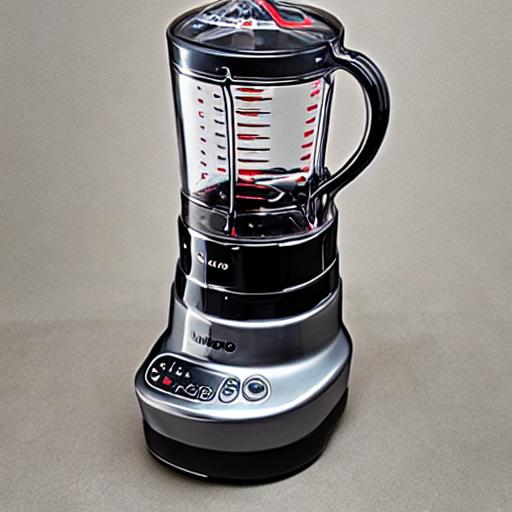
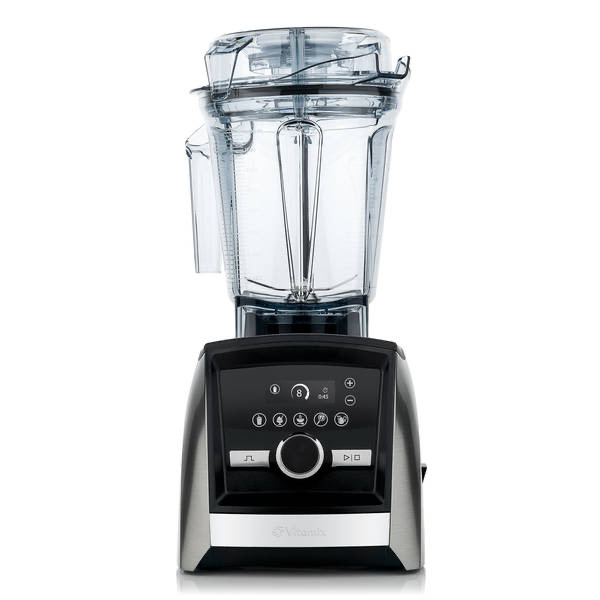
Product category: items_blender
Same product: no